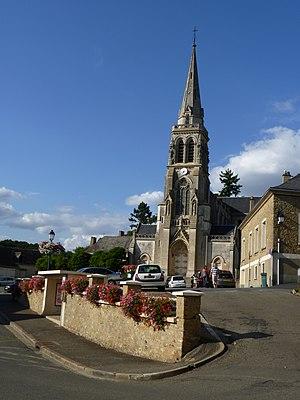
Montfort-le-Gesnois - Eglise Notre Dame
Cet article recense les monuments historiques de l'arrondissement de Mamers, dans le département de la Sarthe, en France.
L'église Notre-Dame est une église catholique située à Montfort-le-Rotrou, village faisant partie de la commune de Montfort-le-Gesnois dans la Sarthe. Elle dépend du diocèse du Mans. L'édifice a été inscrit dans sa totalité aux monuments historiques le 8 octobre 2007.
La liste des églises de la Sarthe recense de la manière la plus complète possible les églises, cathédrale et basilique situées dans le département français de la Sarthe.
Montfort-le-Gesnois est une commune française, située dans le département de la Sarthe en région Pays de la Loire, peuplée de 2 973 habitants.